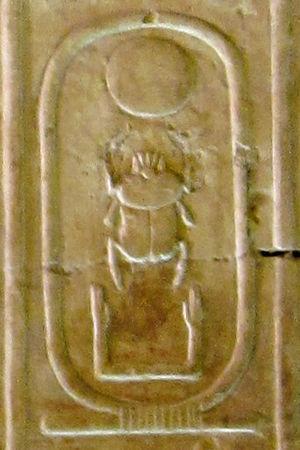
Sésostris Iᵉʳ ou Senousert Iᵉʳ est le fils aîné du fondateur de la XIIᵉ dynastie, Amenemhat Iᵉʳ. Son règne se situe pendant la période d'apogée du Moyen Empire.